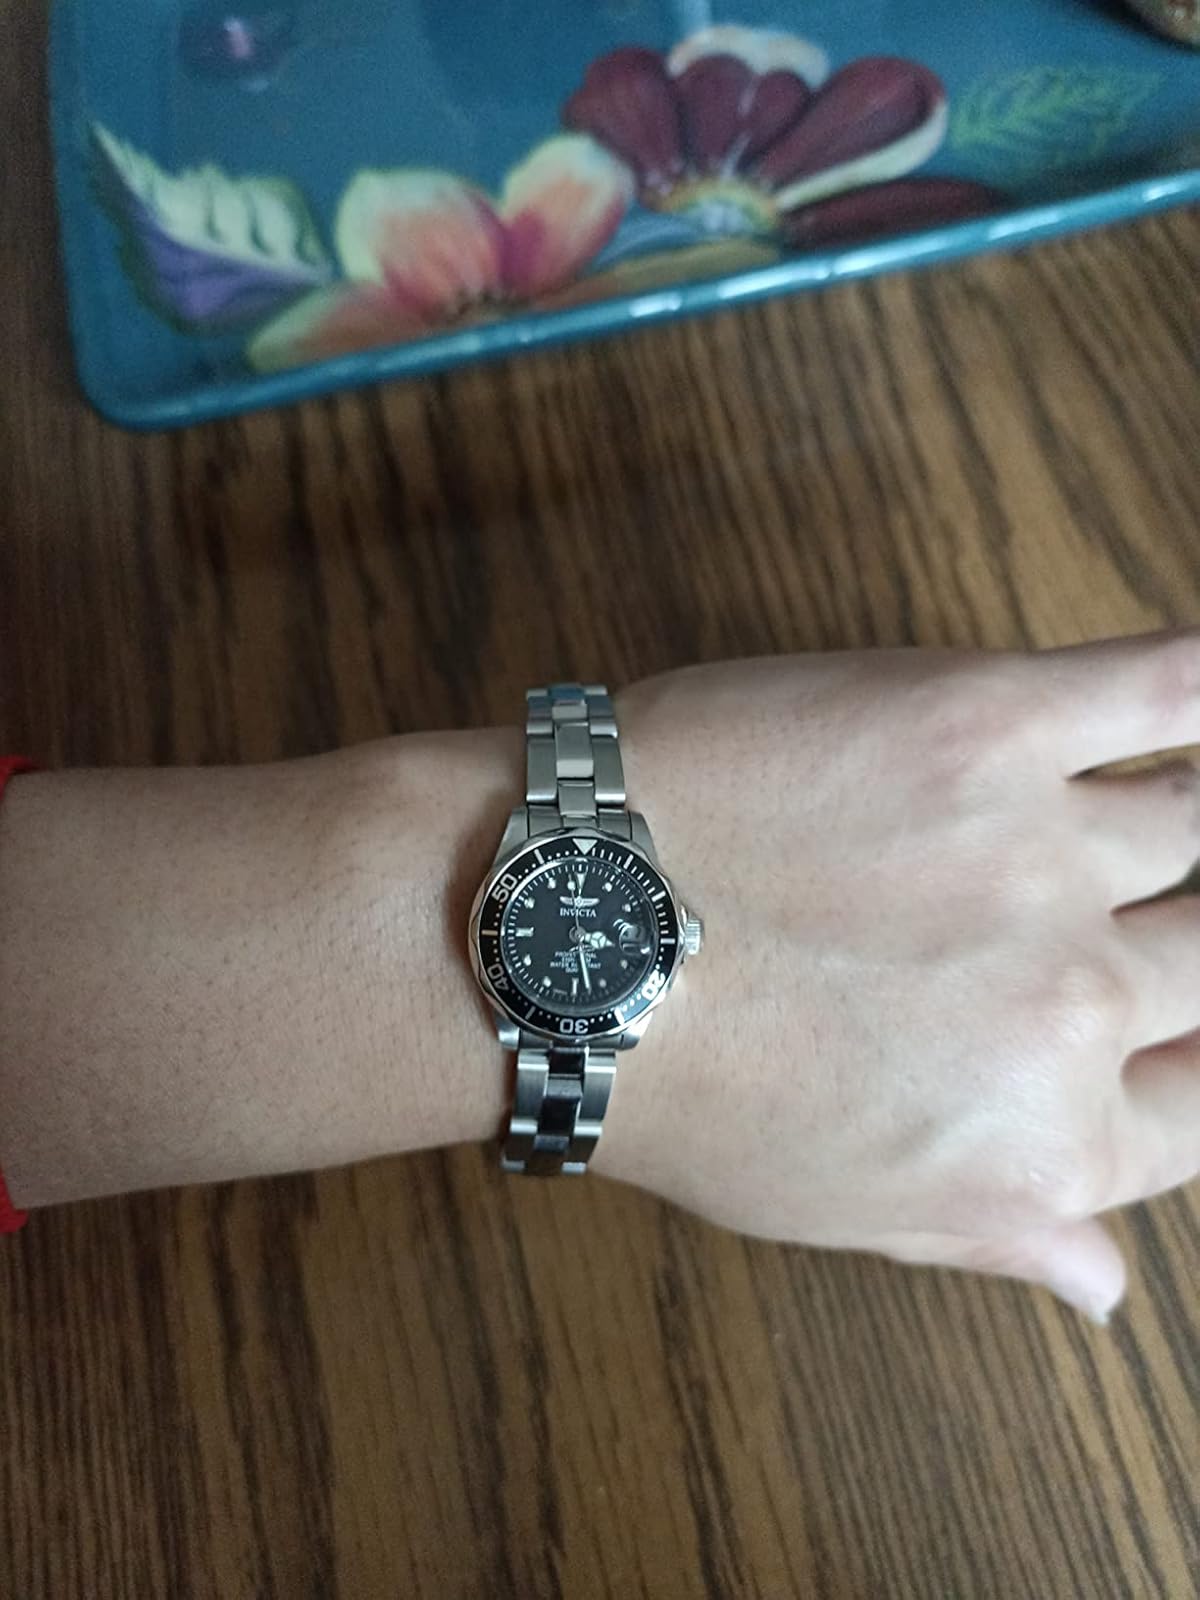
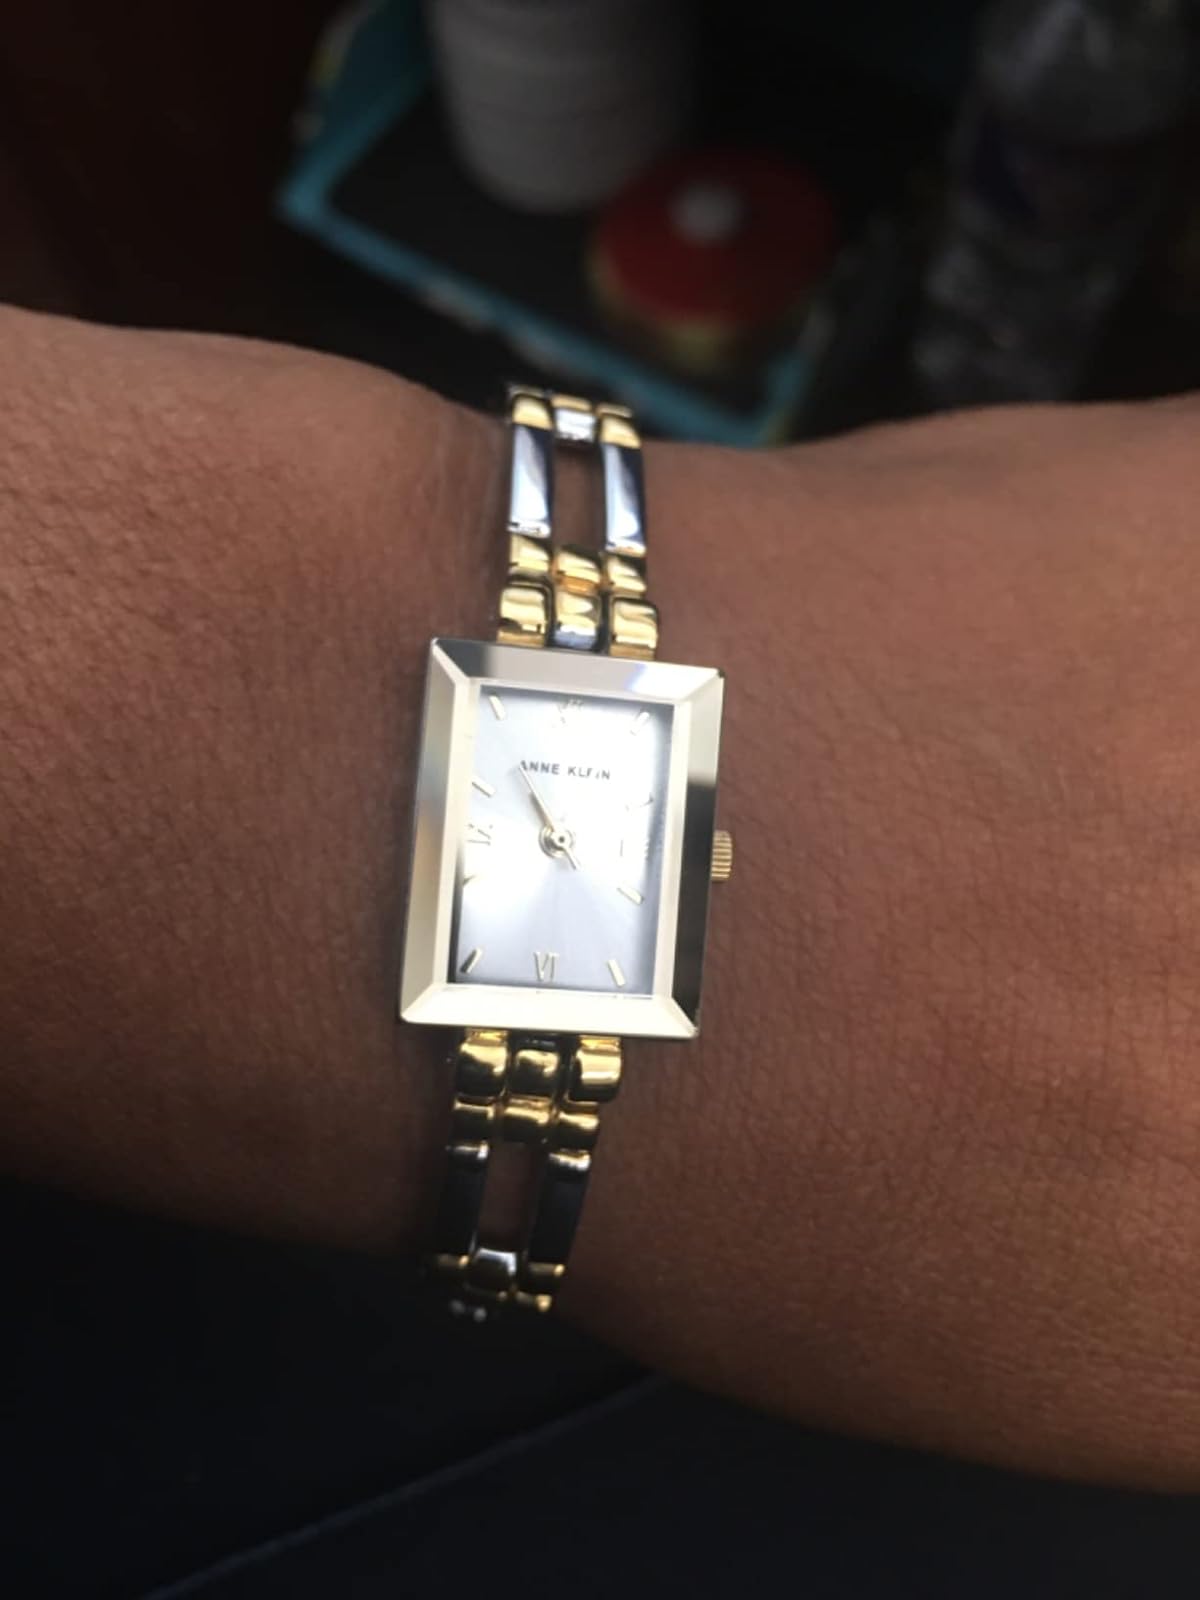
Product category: accessories_watch
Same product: no